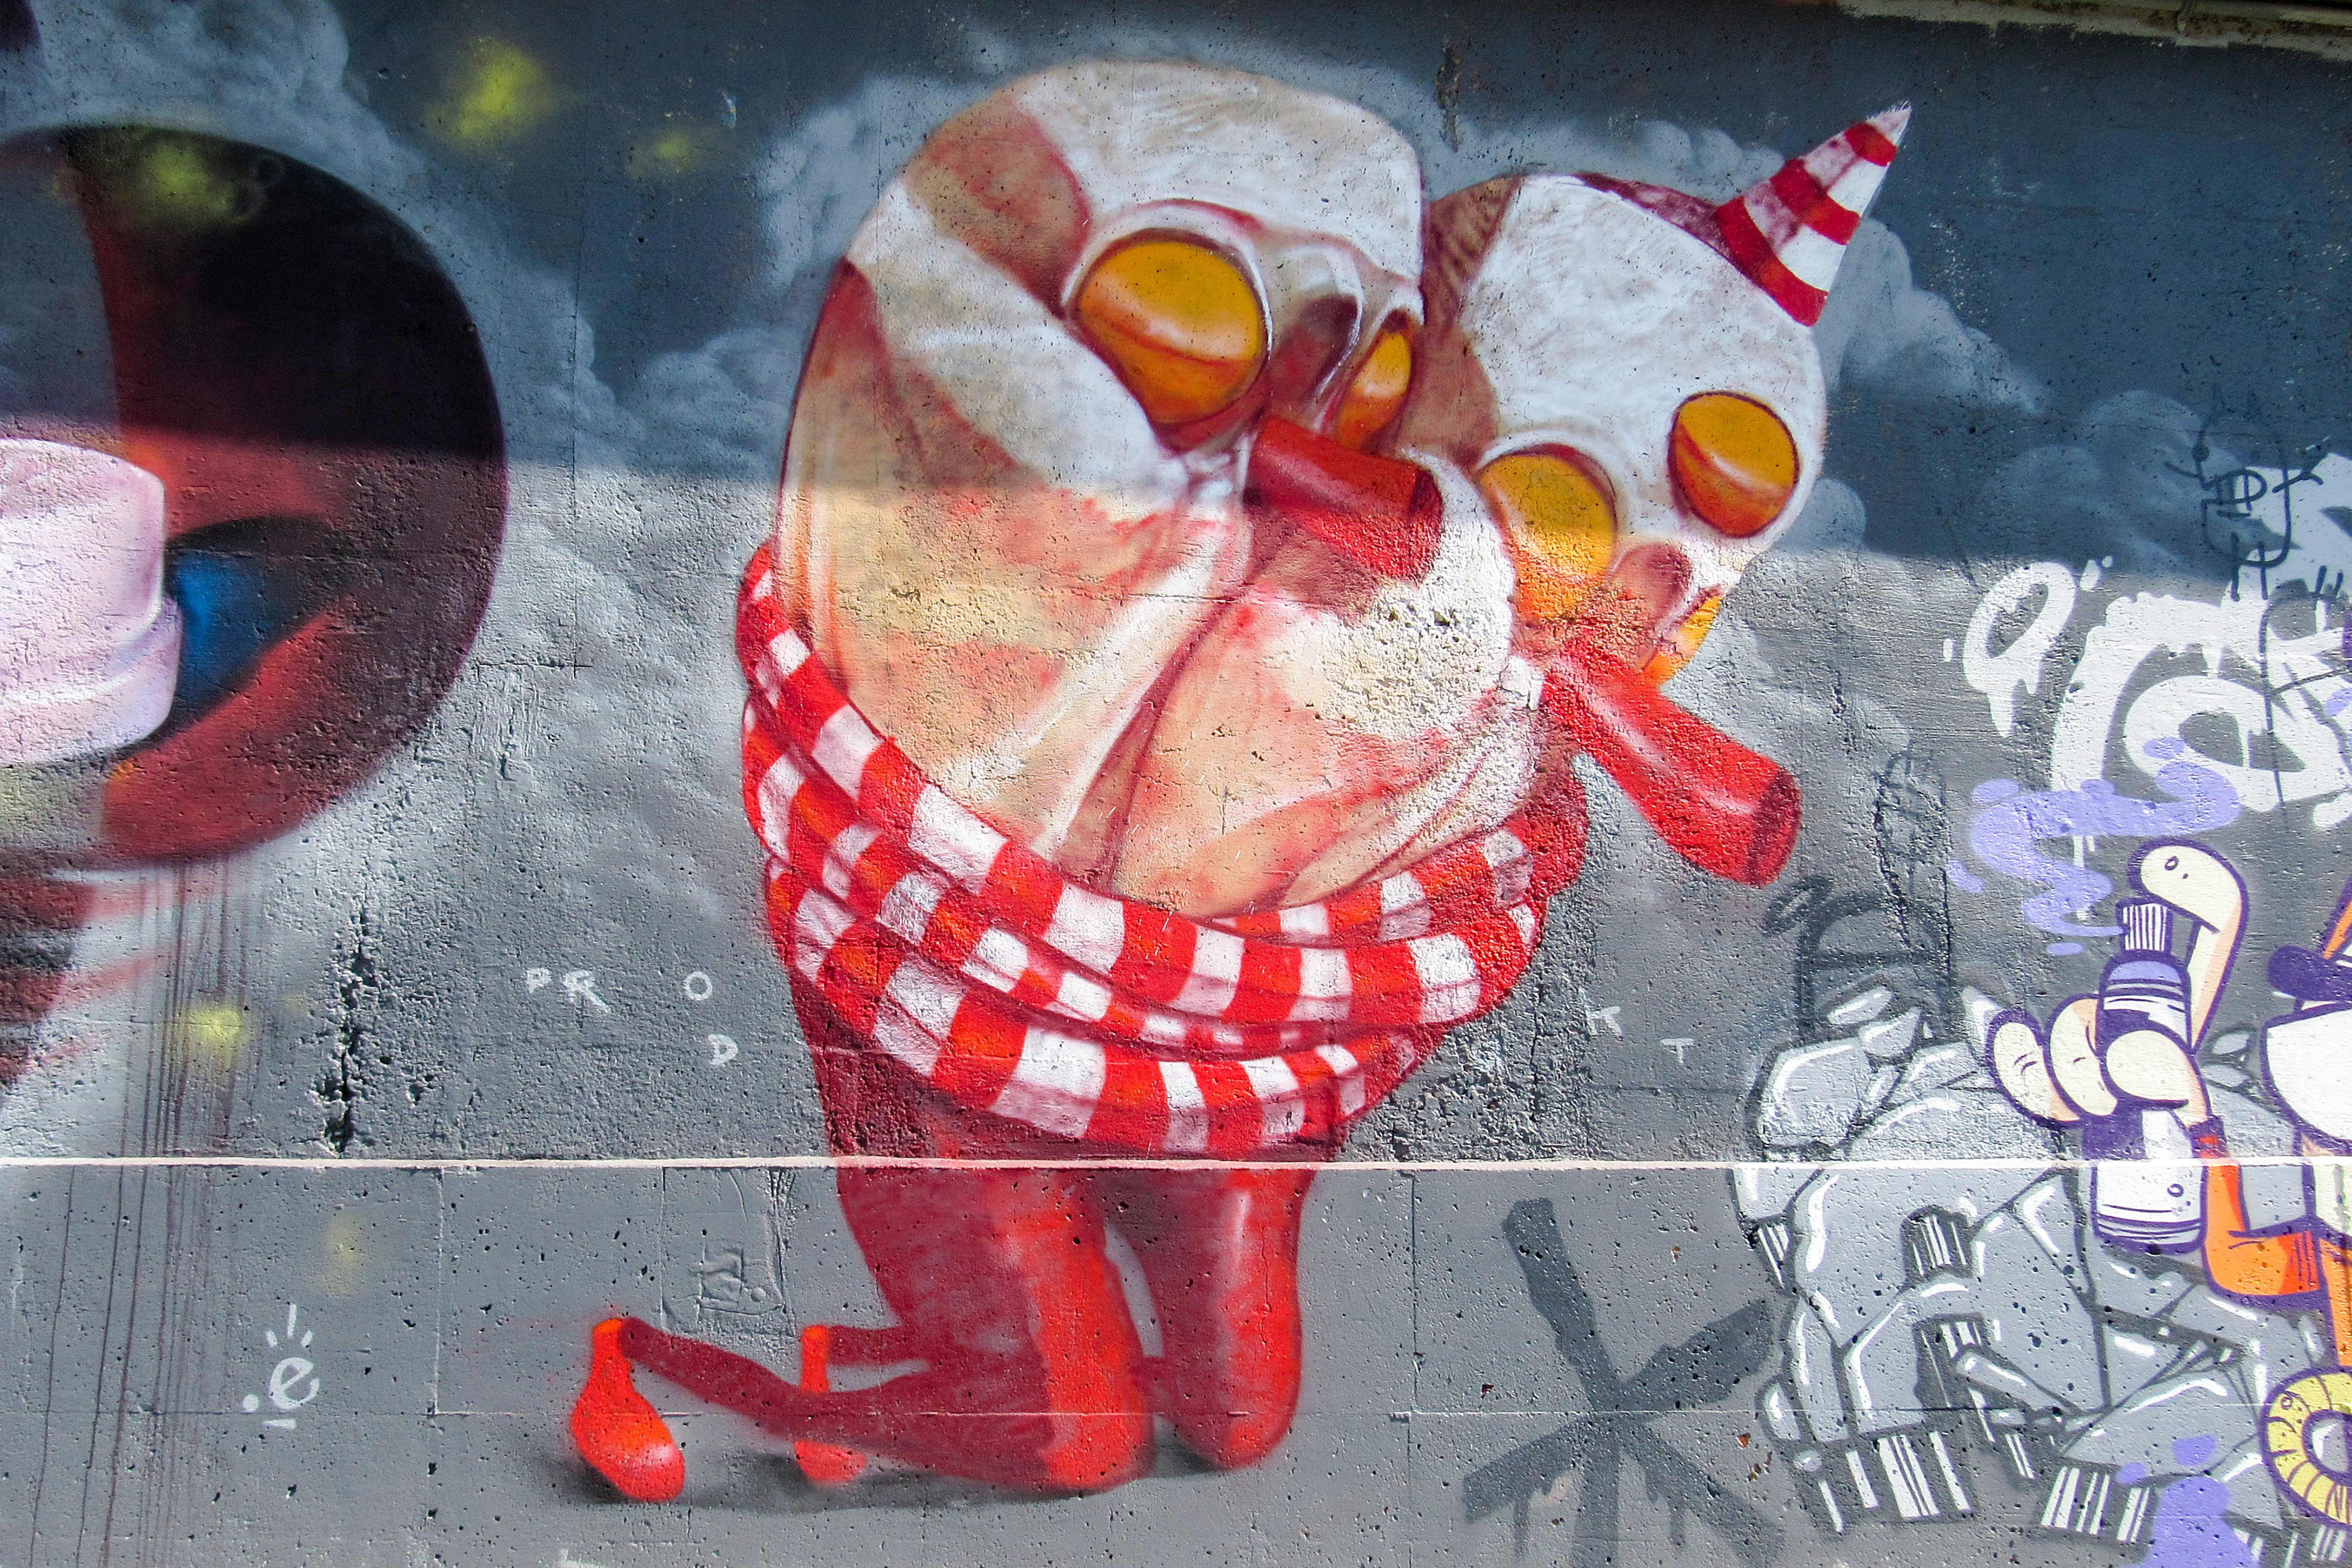
red, color, graffiti, art, canada, quebec, sherbrooke